Describe the emotion expressed in this image:  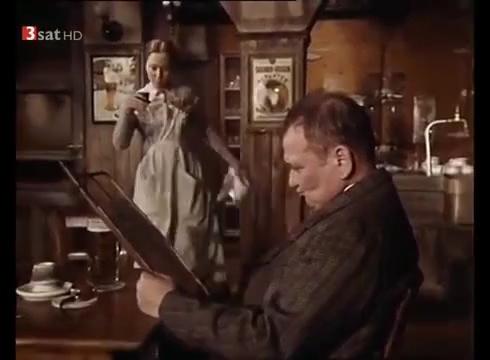
This person displays Fear, valence and arousal with high intensity.